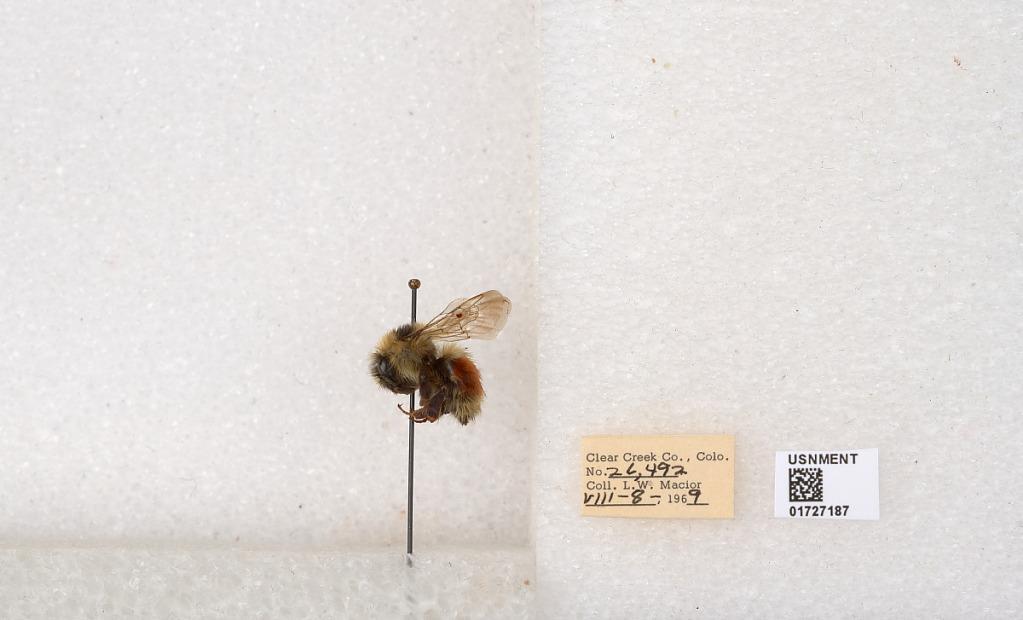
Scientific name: Bombus (Pyrobombus) sylvicola Kirby
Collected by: L. Macior
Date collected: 1969-8-8
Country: United States
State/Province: Colorado
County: Clear Creek
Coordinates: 39.7006, -105.694